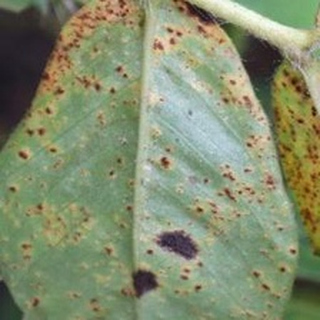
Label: groundnut_rust